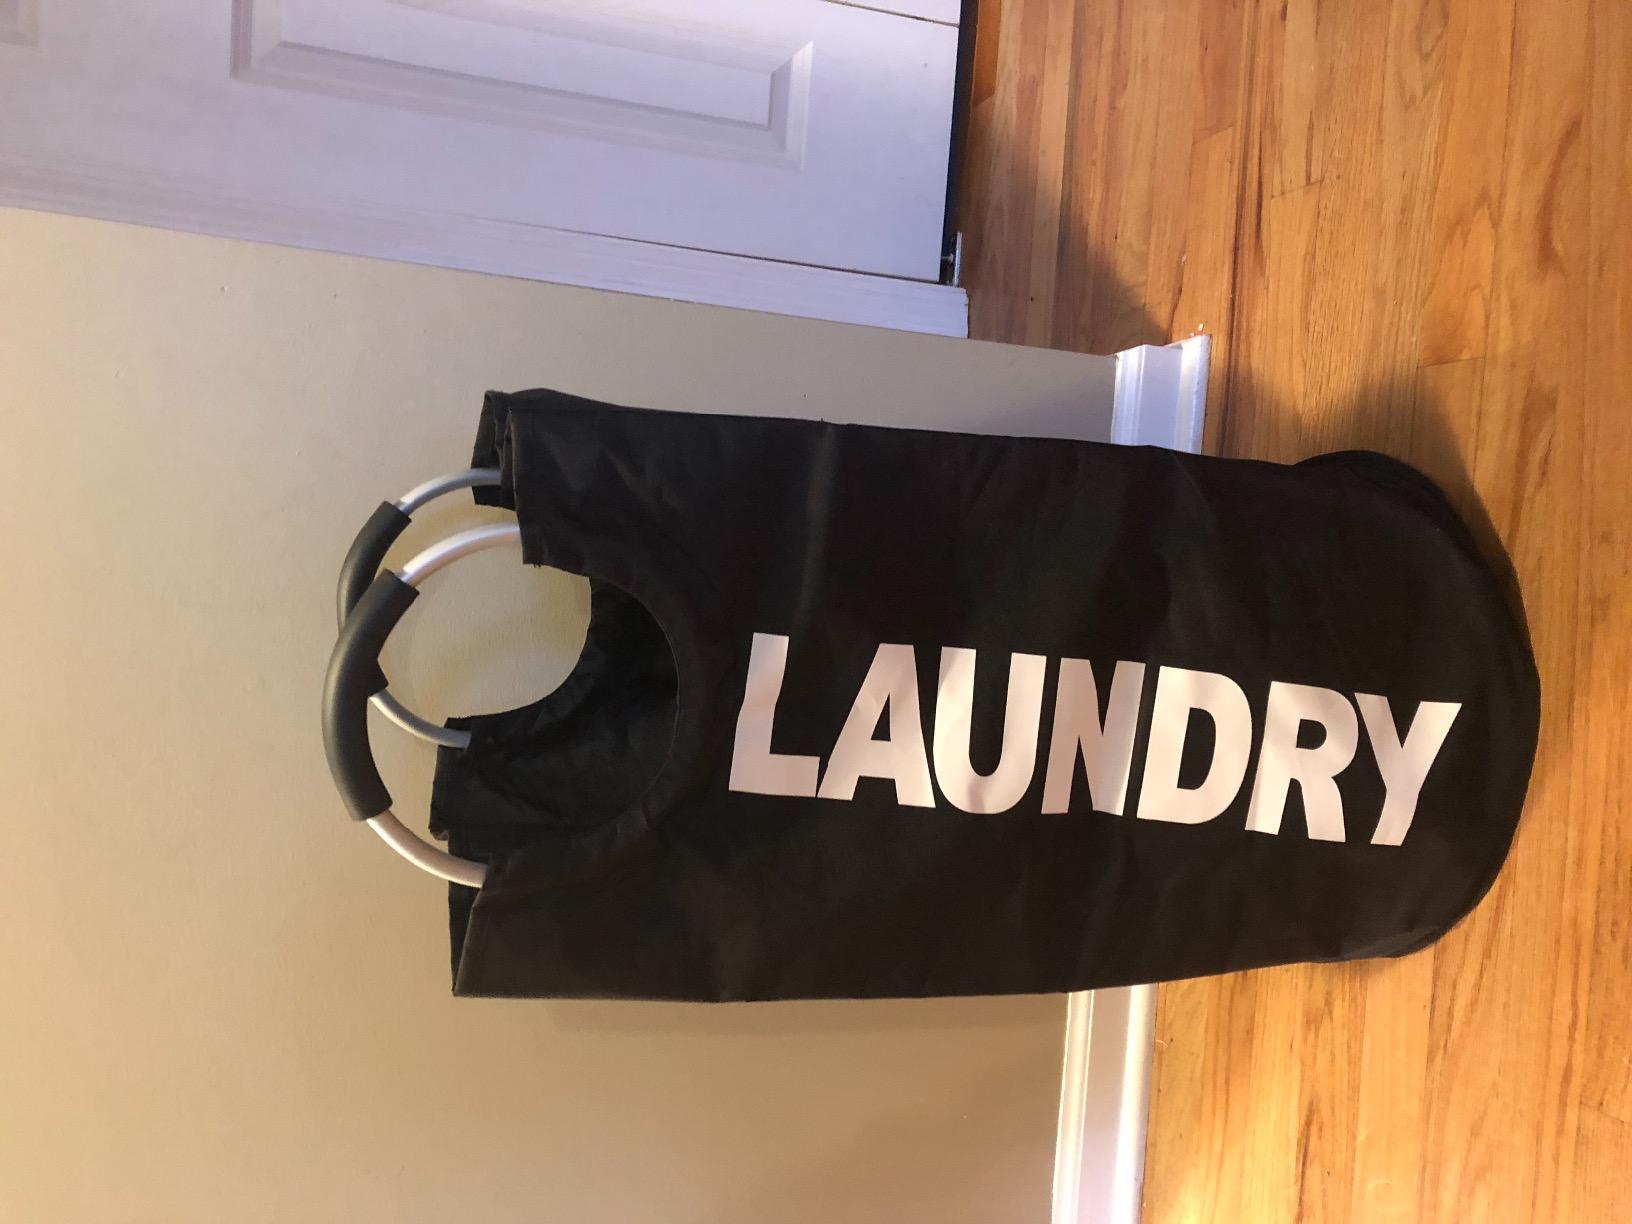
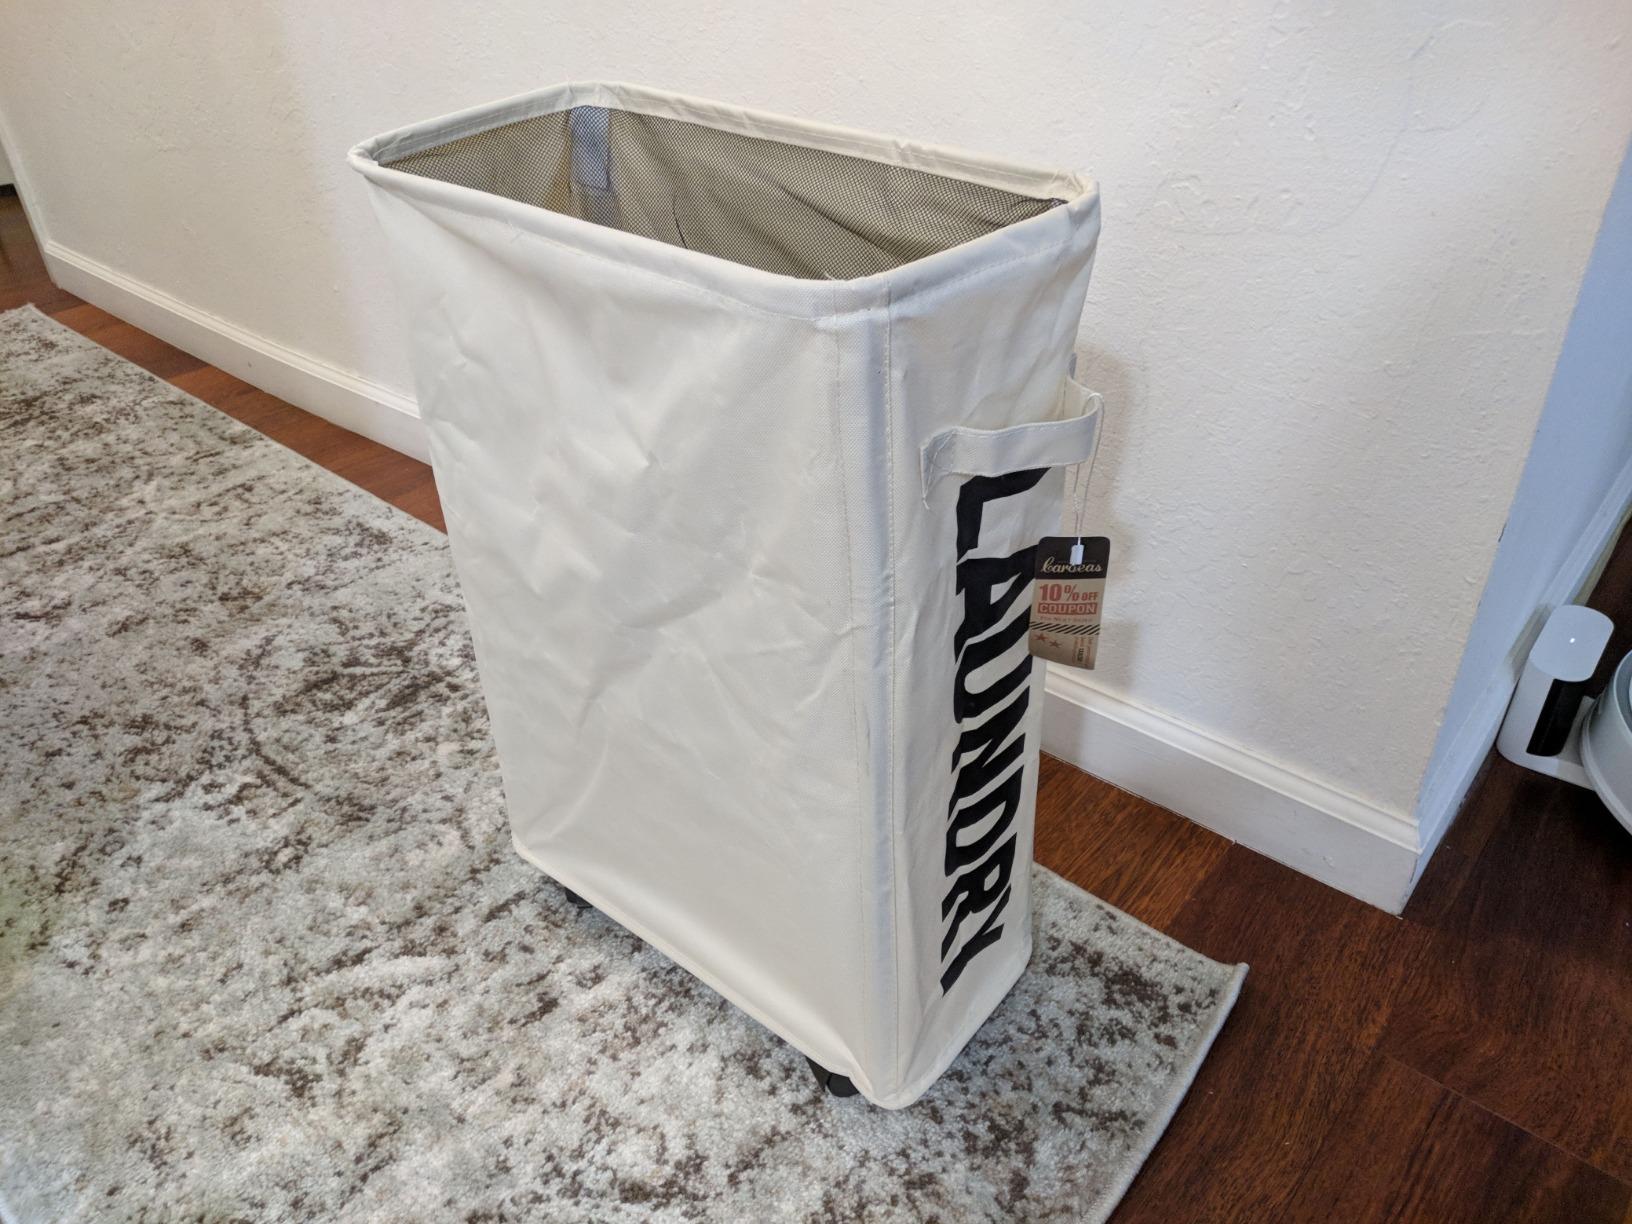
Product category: items_hamper
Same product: no